Patrick N. L. Bellinger

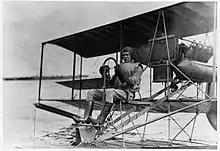
Lieutenant j.g. Bellinger at the controls of a Curtiss A-type seaplane in late 1912.

After return stateside and naval review in New York City, Bellinger asked his old superior officer, Thomas Craven, who was now in Washington, D.C., to be assigned for aviation training. Craven agreed and recommended him to Lieutenant Theodore G. Ellyson, who headed aviation training at the Naval Academy. Bellinger also had requested submarine duty in April 1912 so he could learn about gasoline engines that were similar to aircraft engines. He reported to the Atlantic Submarine Flotilla under then-Lieutenant Chester W. Nimitz and completed his instruction aboard submarine tender USS "Severn" in September that year. Bellinger was promoted to Lieutenant (junior grade) on June 7, 1912.